Emergency Skin

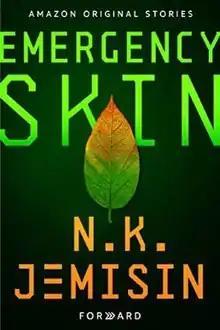
Cover to "Emergency Skin"

Emergency Skin is a science fiction novelette written by N. K. Jemisin. The story was first published by Amazon Original Stories as part of the "" short fiction collection in September 2019. The story was well received, and it was awarded a Hugo Award, an Audie Award (for the audiobook), and an Ignyte Award in 2020.